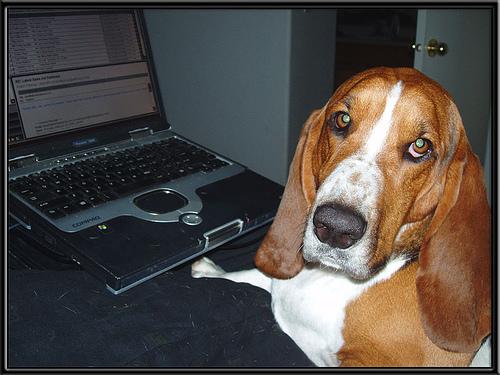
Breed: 241-n000100-basset